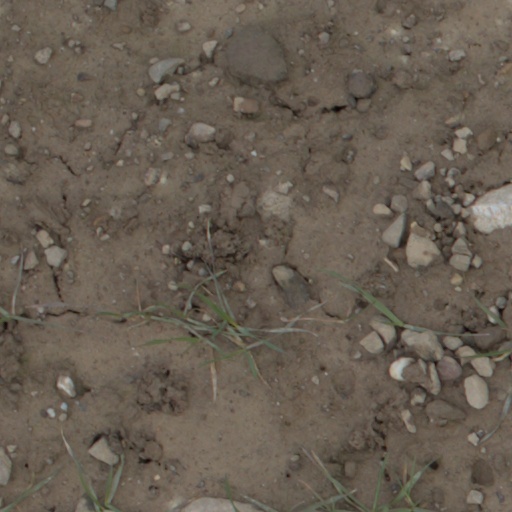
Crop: wheat